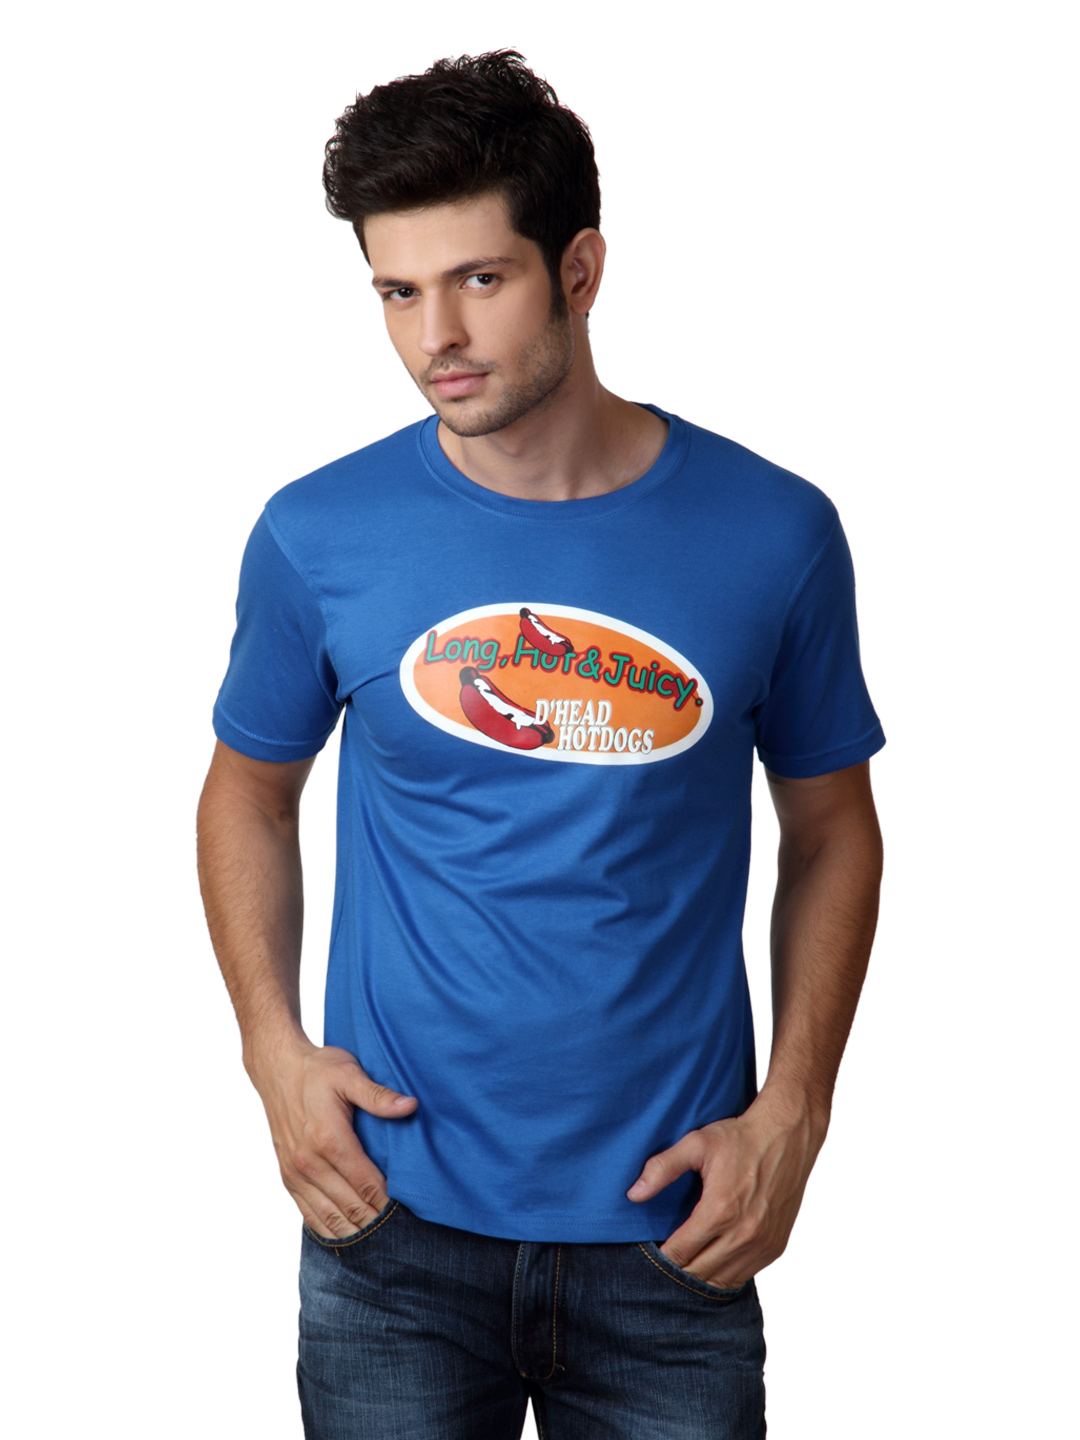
Myntra Men Blue T-shirt
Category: Apparel / Topwear / Tshirts
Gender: Men
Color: Blue
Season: Summer 2012
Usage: Casual